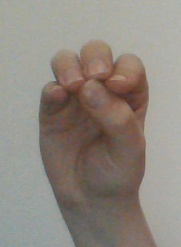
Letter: ha